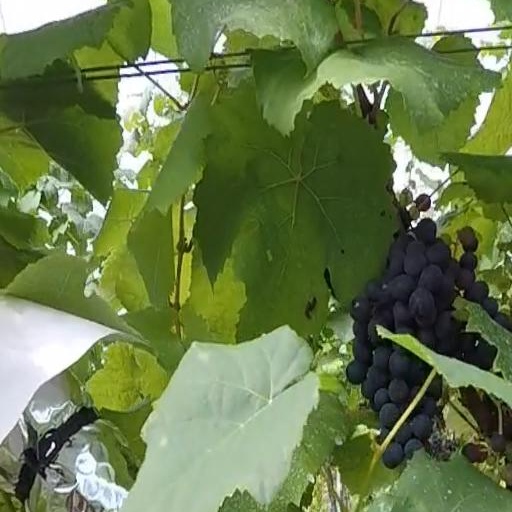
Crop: grape